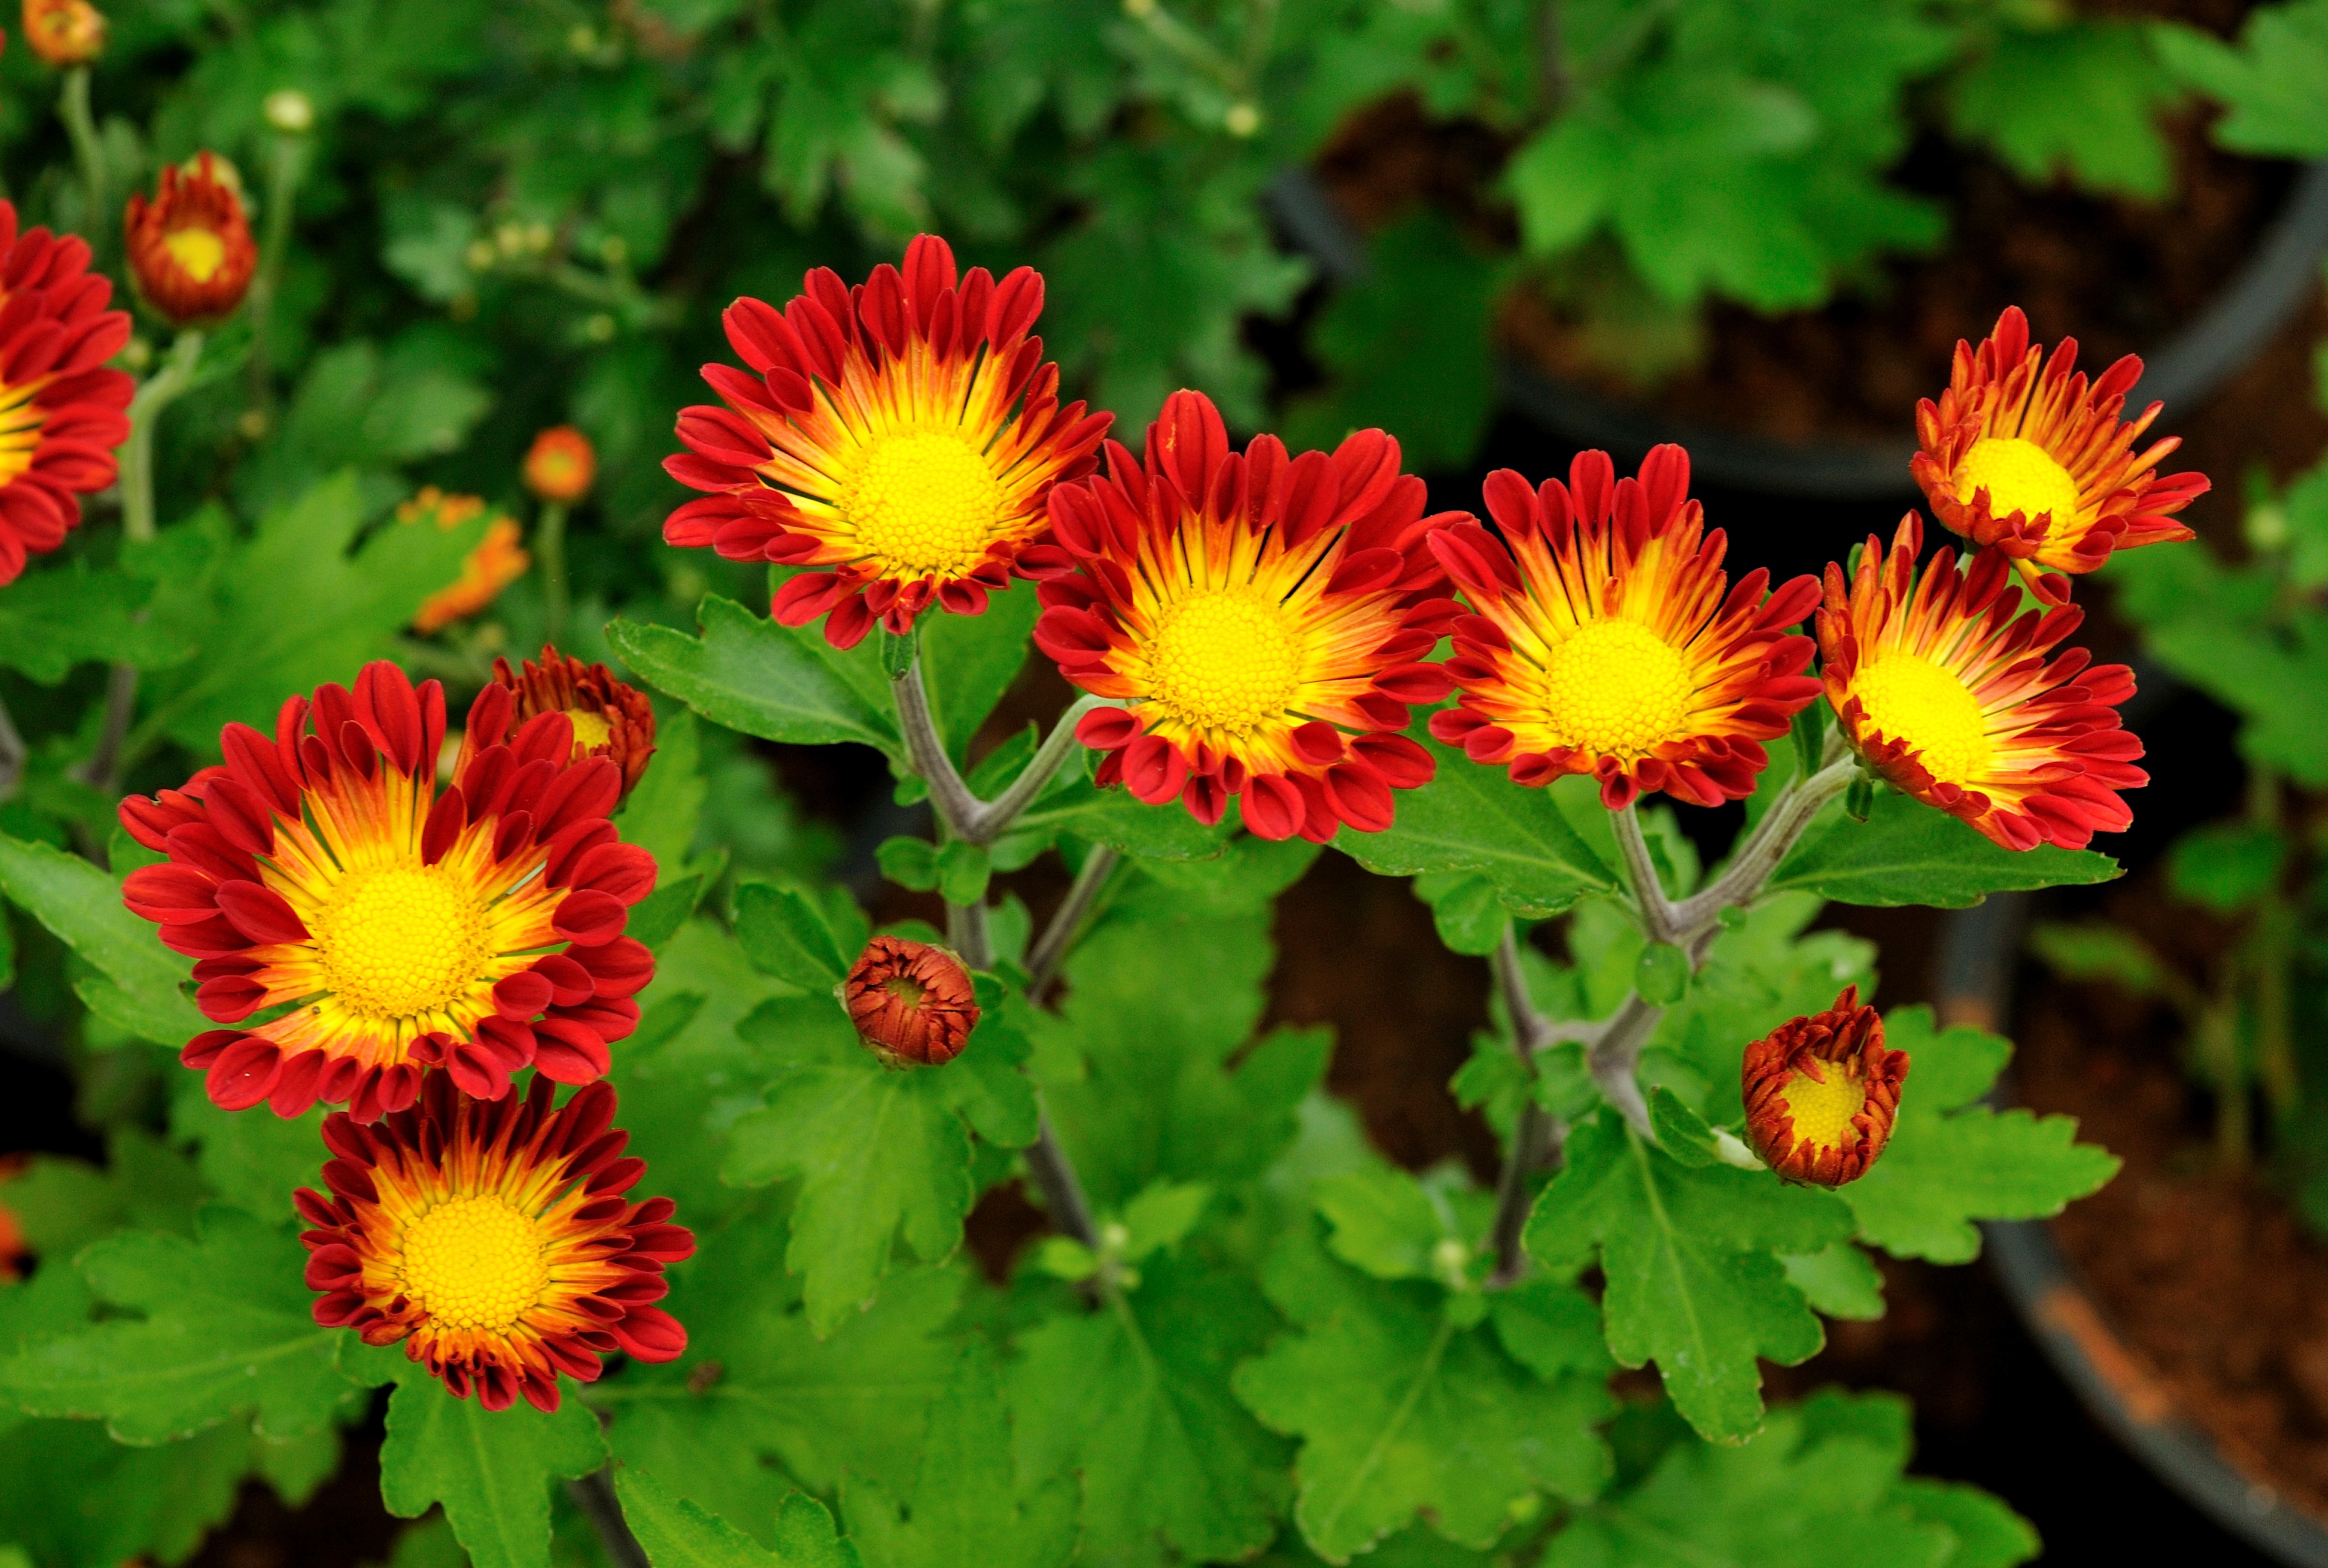
nature, outdoor, plant, flower, petal, daisy, herb, colourful, natural, fresh, botany, flora, wildflower, flowers, dianthus, multicolour, macro photography, red and yellow, flowering plant, daisy family, calendula, annual plant, land plant, blanket flowers